Yoga Hosers

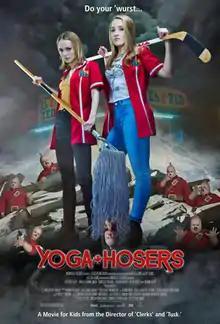
Theatrical release poster

Yoga Hosers is a 2016 American comedy horror film written and directed by Kevin Smith. It is a spin-off of Smith's 2014 horror film "Tusk" and stars Smith's daughter Harley Quinn Smith, Lily-Rose Depp, and her father Johnny Depp while Justin Long, Haley Joel Osment, and Genesis Rodriguez from the previous movie appear in new roles. The second film in Smith's "True North" trilogy, it had its world premiere on January 24 at the 2016 Sundance Film Festival before being released on September 2, 2016, by Invincible Pictures. The film was a commercial flop and was panned by critics, who viewed it as a low point in Smith's career.